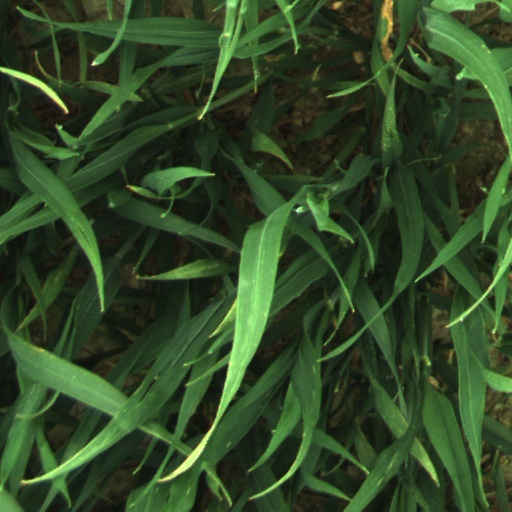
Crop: wheat